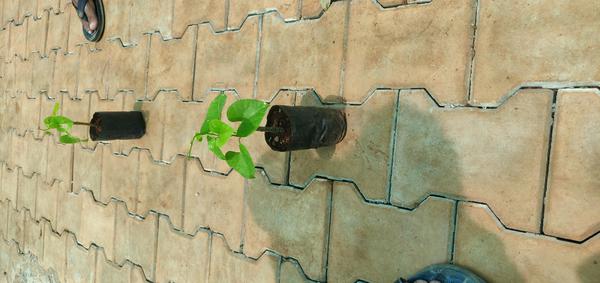
Plant: Amruta_Balli